Ticinosuchus

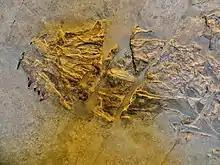
The broken skull of the holotype

Fish scales have been preserved in the abdomen of the specimen. This was likely indicative of a piscivorous diet. "Ticinosuchus" shares many similarities with paracrocodylomorphs, such as certain adaptations of the ischium and possibly (but not certainly) hyposphene-hypantrum articulations.